Australian Baseball League (1989–1999)

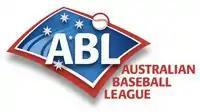
The reformed Australian Baseball League starts November 2010

While no confirmation was forthcoming from either source, plans were apparently hatched between the Australian Baseball Federation and Major League Baseball to re-establish an Australian national league in November 2008. The new national league was proposed to run for 10 weeks from November 2008 to February 2009 and to be partly funded by Major League Baseball.